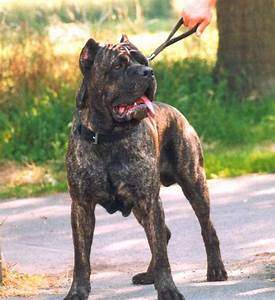
Label: dog